Salt Lake City

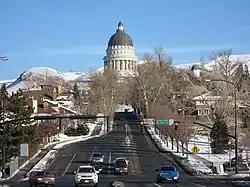
The beginning of State Street at the foot of the Utah State Capitol

Salt Lake Comic Con, which started in 2013, had over 100,000 attendance within its first few years. Because of this, Salt Lake Comic Con started having a second event, FanX (Fan Experience) to give those who were not able to come to the fall Comic Con, a spring-time opportunity. The convention broke inaugural records in 2013, hosting the largest crowd of any inaugural comic convention. The second event, FanX of 2014, and the fall event of 2014 both broke attendance records for the event, surpassing 120,000 people. The convention was sued by San Diego Comic-Con, but won the right to use the trademark of comic con in its name. In 2014, Stan Lee called the Salt Lake Comic Con "the greatest comic con in the world". On September 25, 2015, the Con broke the world record for the most costumed comic book cosplay characters in one location. At 1784 people, this beat the previous record.